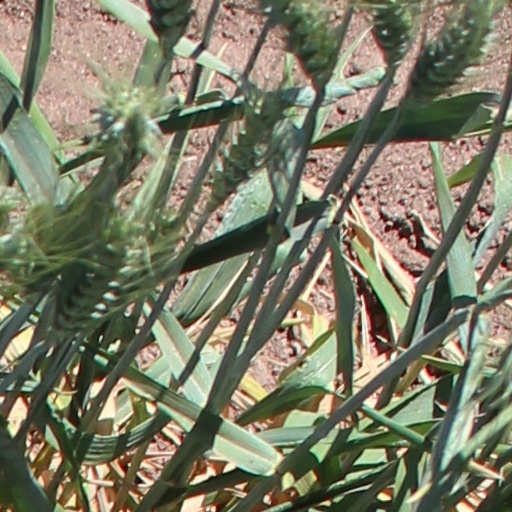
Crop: wheat